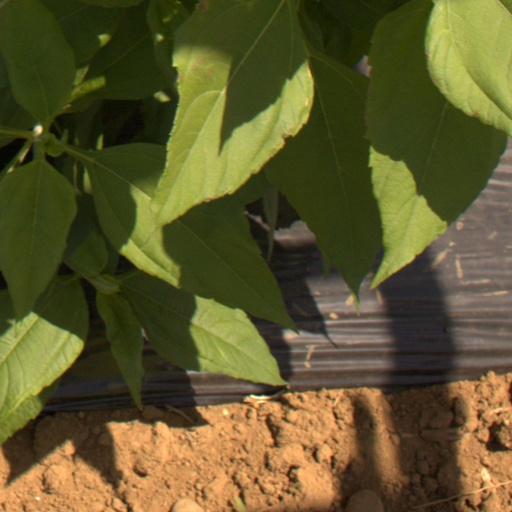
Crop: Jerusalem artichoke